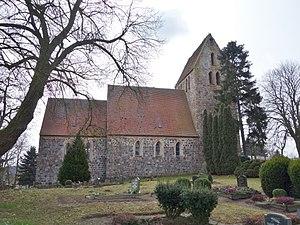
Vue du nord-est de l'église de Dedelow, ville de Prenzlau, arrondissement Uckermark, état fédéral de Brandebourg, Allemagne Object location53°